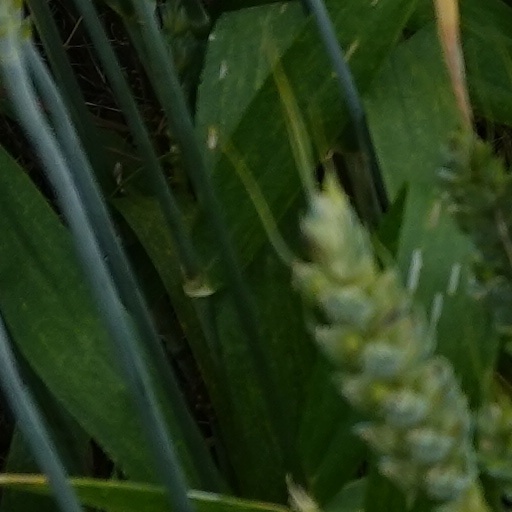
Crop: wheat